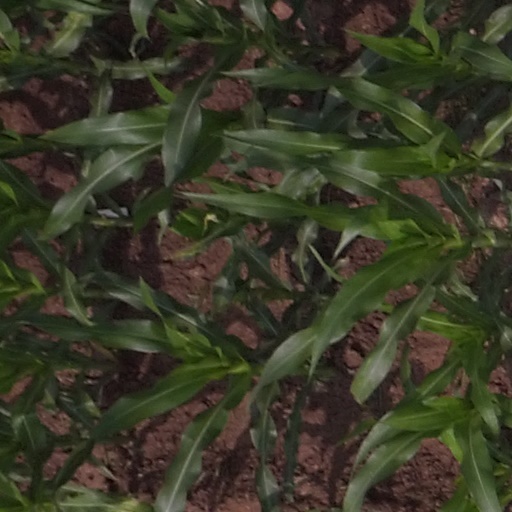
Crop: maize; corn